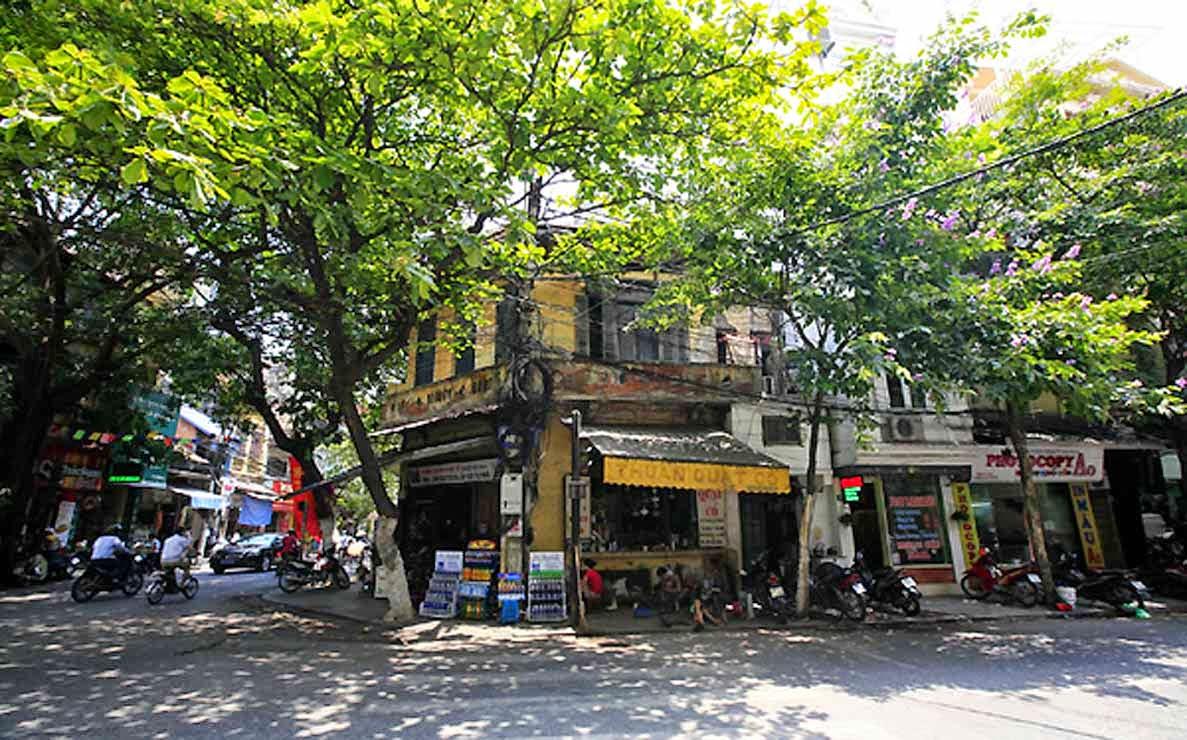
có những chiếc xe máy đang được dựng ở trên vỉa hè